Fiesta al noroeste

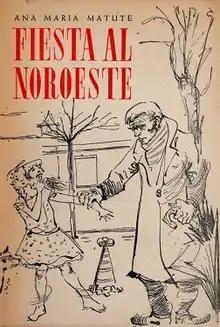
First edition (publ. Afrodisio Aguado)

Fiesta al noroeste is a novel written by Ana María Matute and first published in 1952.